Union for the Mediterranean

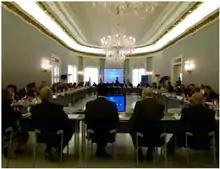

The UfM complements the bilateral work of the European Neighbourhood Policy set up in 2004 and the development policies of UfM member states, driving the emergence of a shared Mediterranean agenda to achieve an impact, not just on the situation of one country, but on regional integration as a whole.